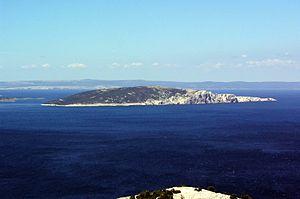
Sveti Grgur est une ile inhabitée en Croatie, sur la Mer Adriatique entre Rab et Krk. Entre 1948 et 1988, sur cette île existèrent deux camps de concentration pour femmes du régime de Tito.